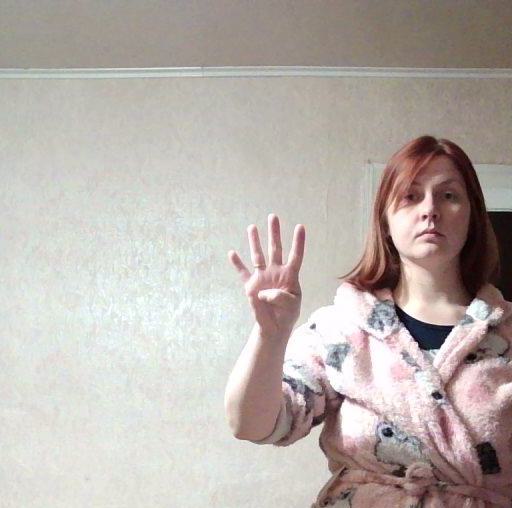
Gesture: four